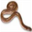
Label: snake